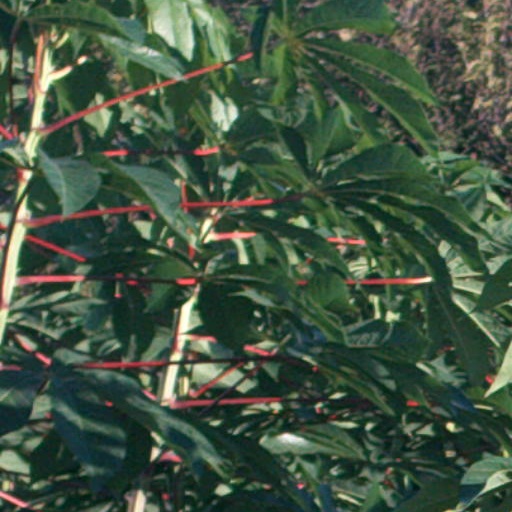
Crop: cassava